Non-extractive economic value

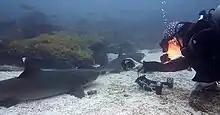
A diver photographing sharks, another example of non-extractive economic value

In 2001, Murray Rudd studied the economic impact of spiny lobsters – or lack thereof – on scuba diving. Rudd concludes that "there is justification for placing some positive non-extractive economic value on spiny lobsters", as scuba divers were inclined to pay more for marine tourism if given the guarantee that such lobsters would be present. Because of this, Rudd defends the economic viability of marine protected areas, especially on the Turks and Caicos Islands.